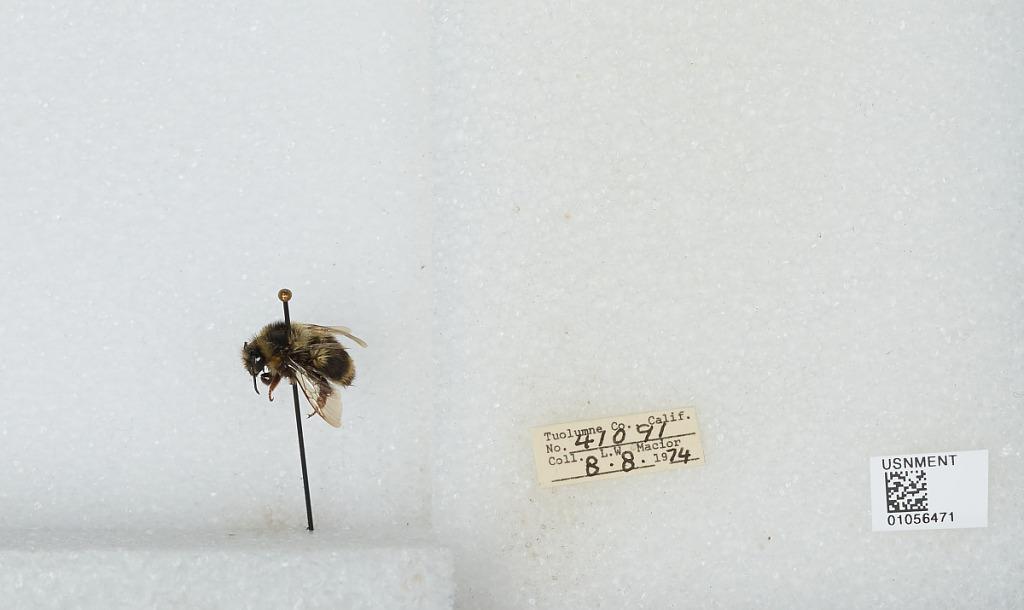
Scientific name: Bombus bifarius nearcticus
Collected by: L. Macior
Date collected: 1974-8-8
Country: United States
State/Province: California
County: Tuolumne
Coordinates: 38.02, -119.93